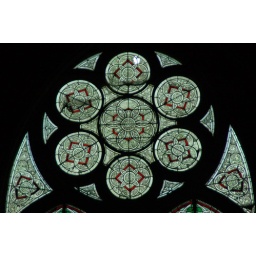
Stained glass windows with four-part designs in circles